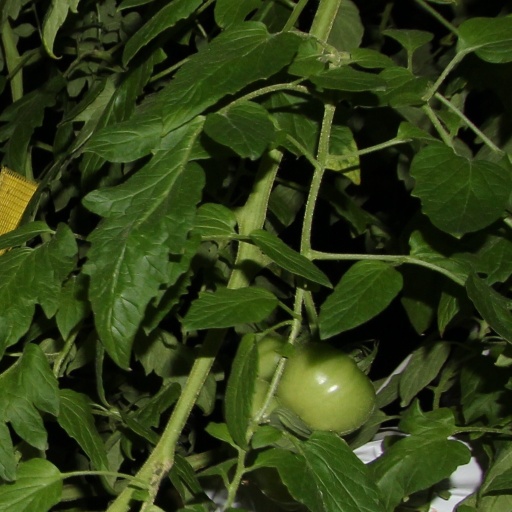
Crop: tomato